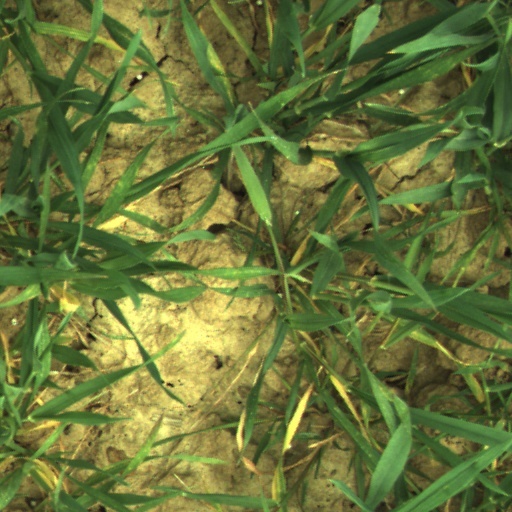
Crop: wheat